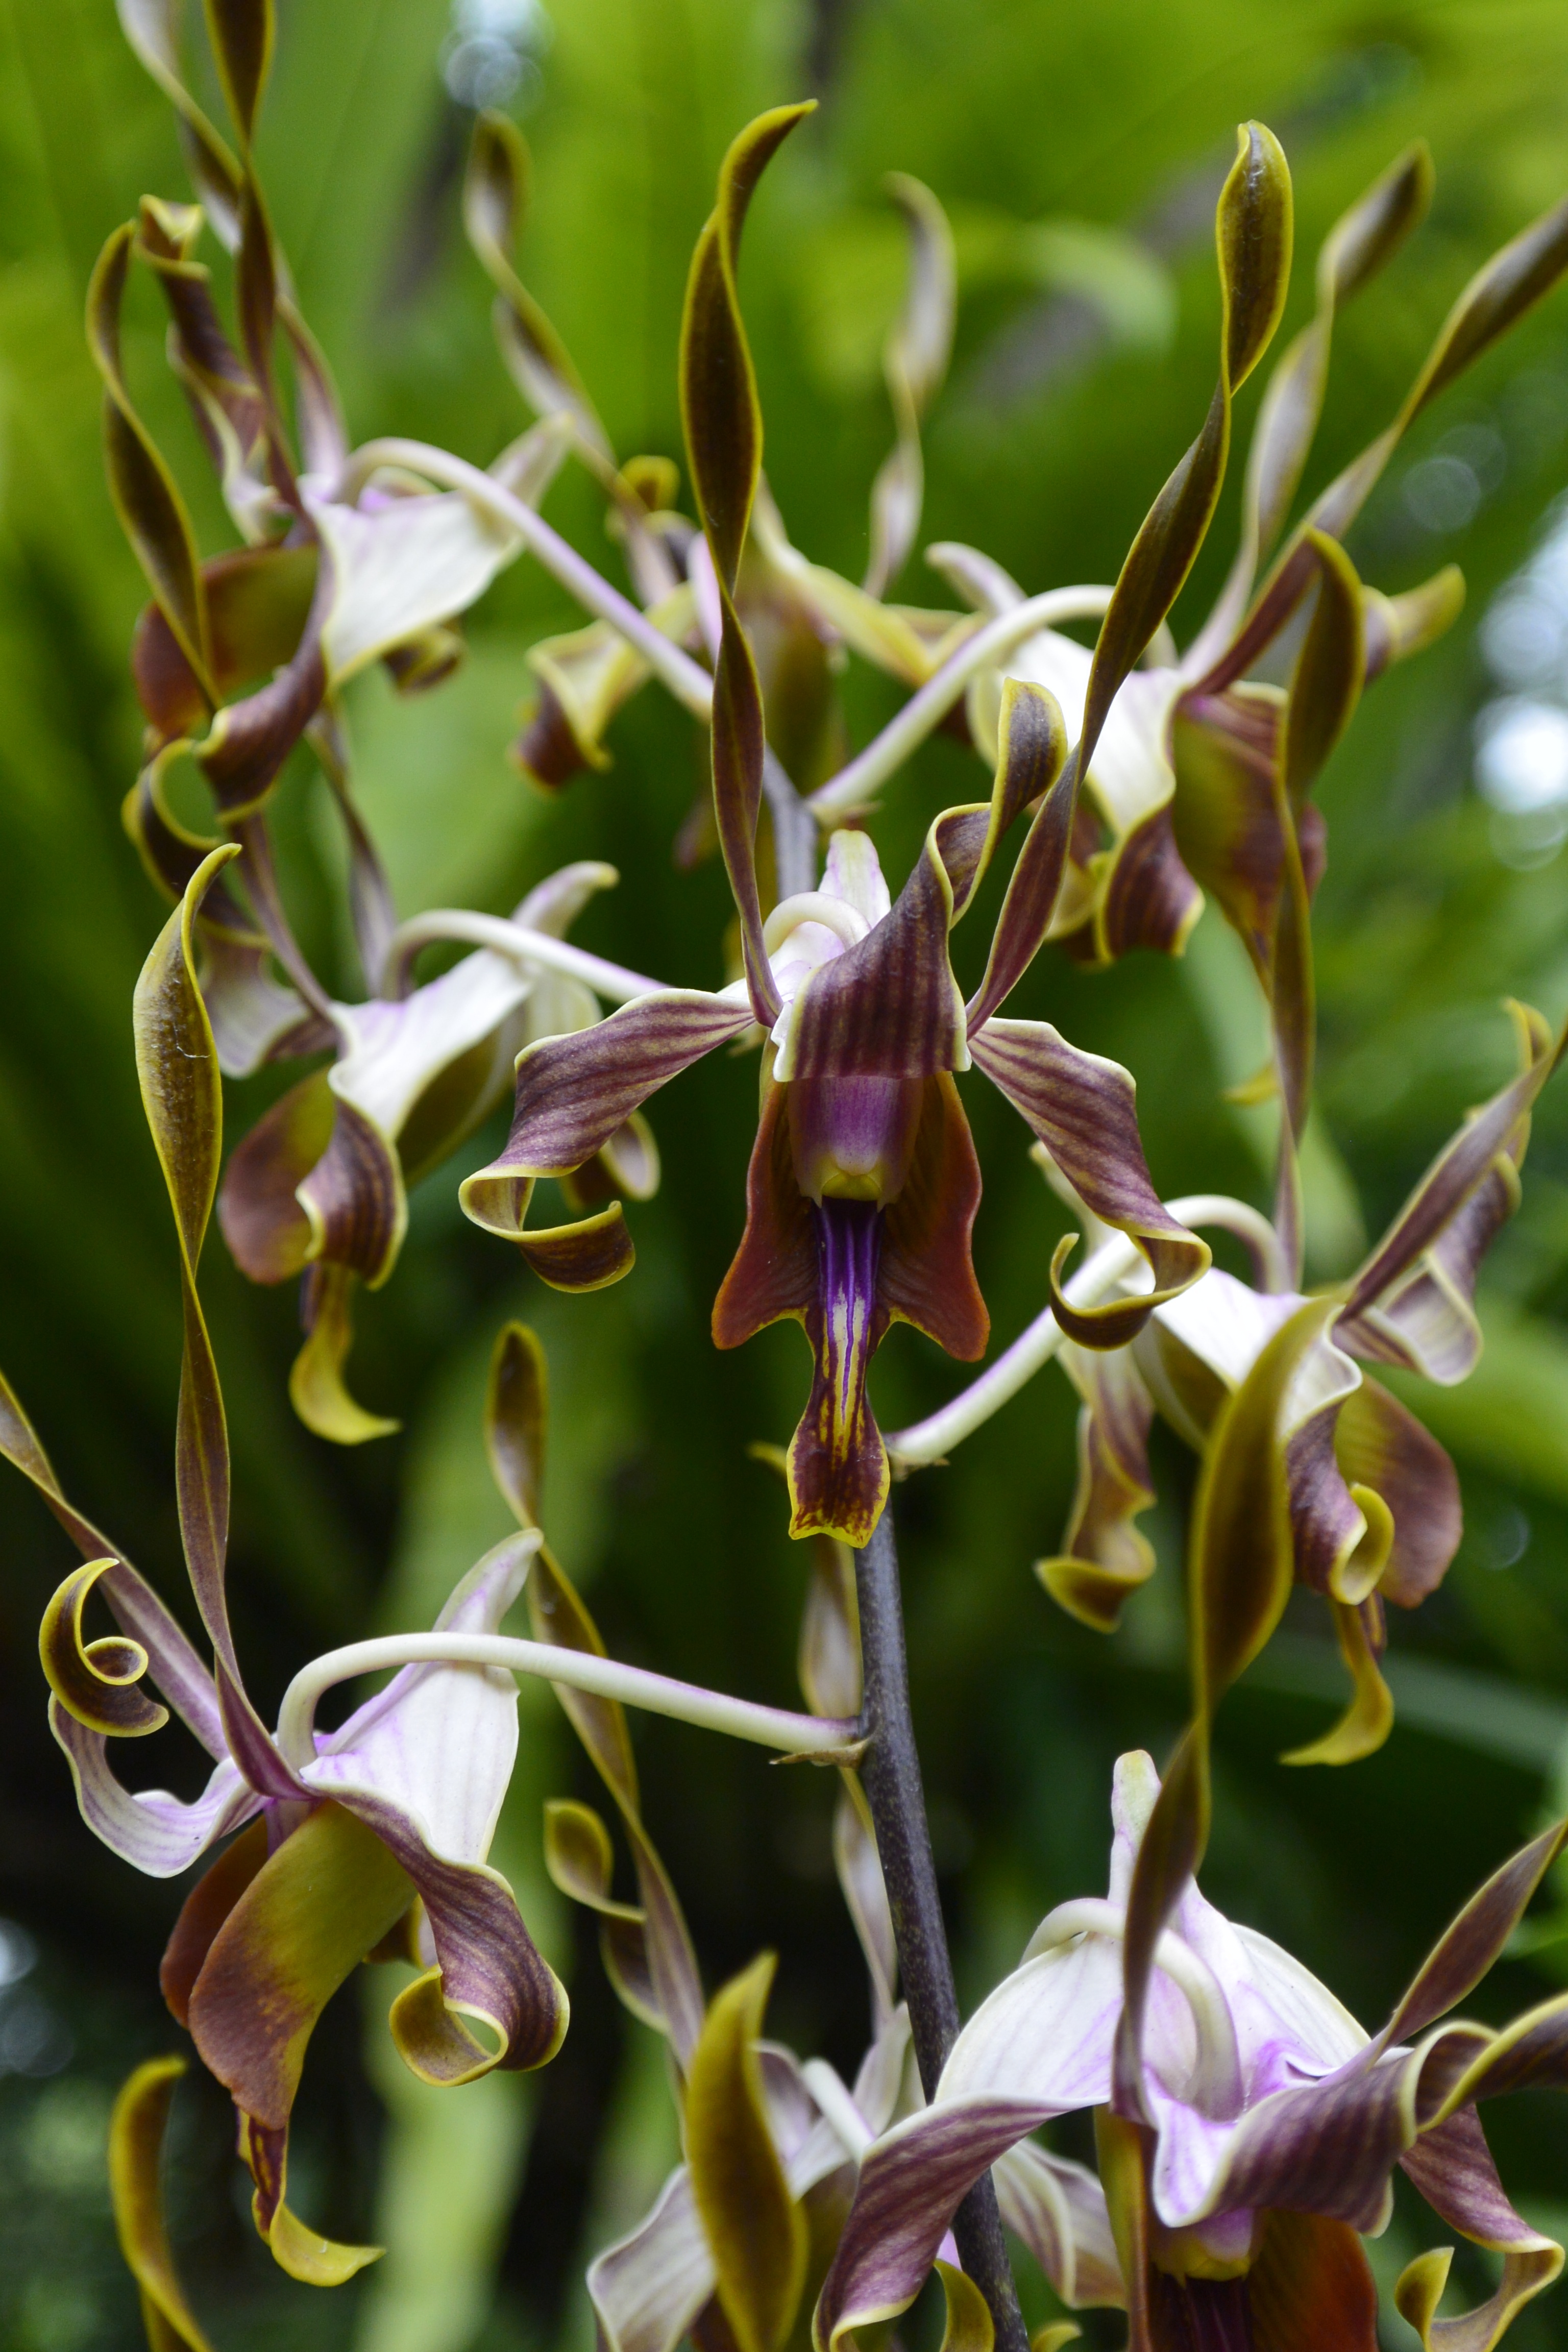
plant, flower, botany, flora, orchid, wildflower, shrub, botanical garden, singapore, orchids, flowering plant, epidendrum, dendrobium, land plant, everlasting sweet pea, fawn lily